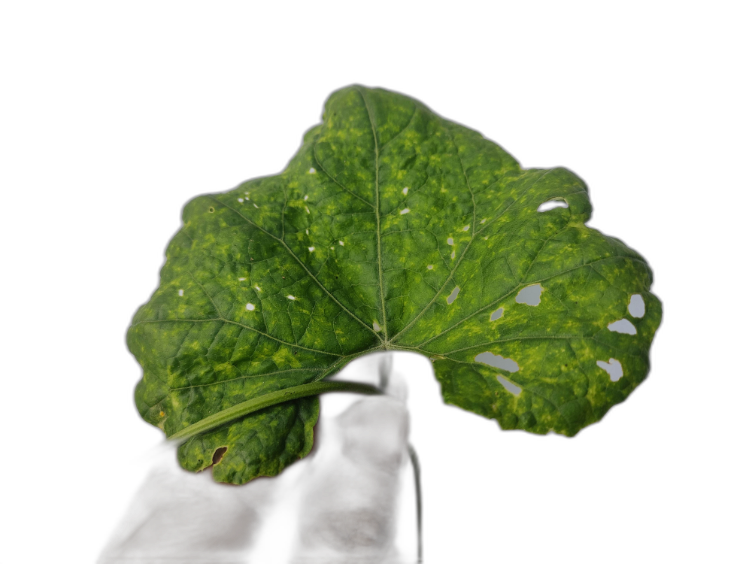
Crop: Zucchini
Label: Yellow_Mosaic_Virus